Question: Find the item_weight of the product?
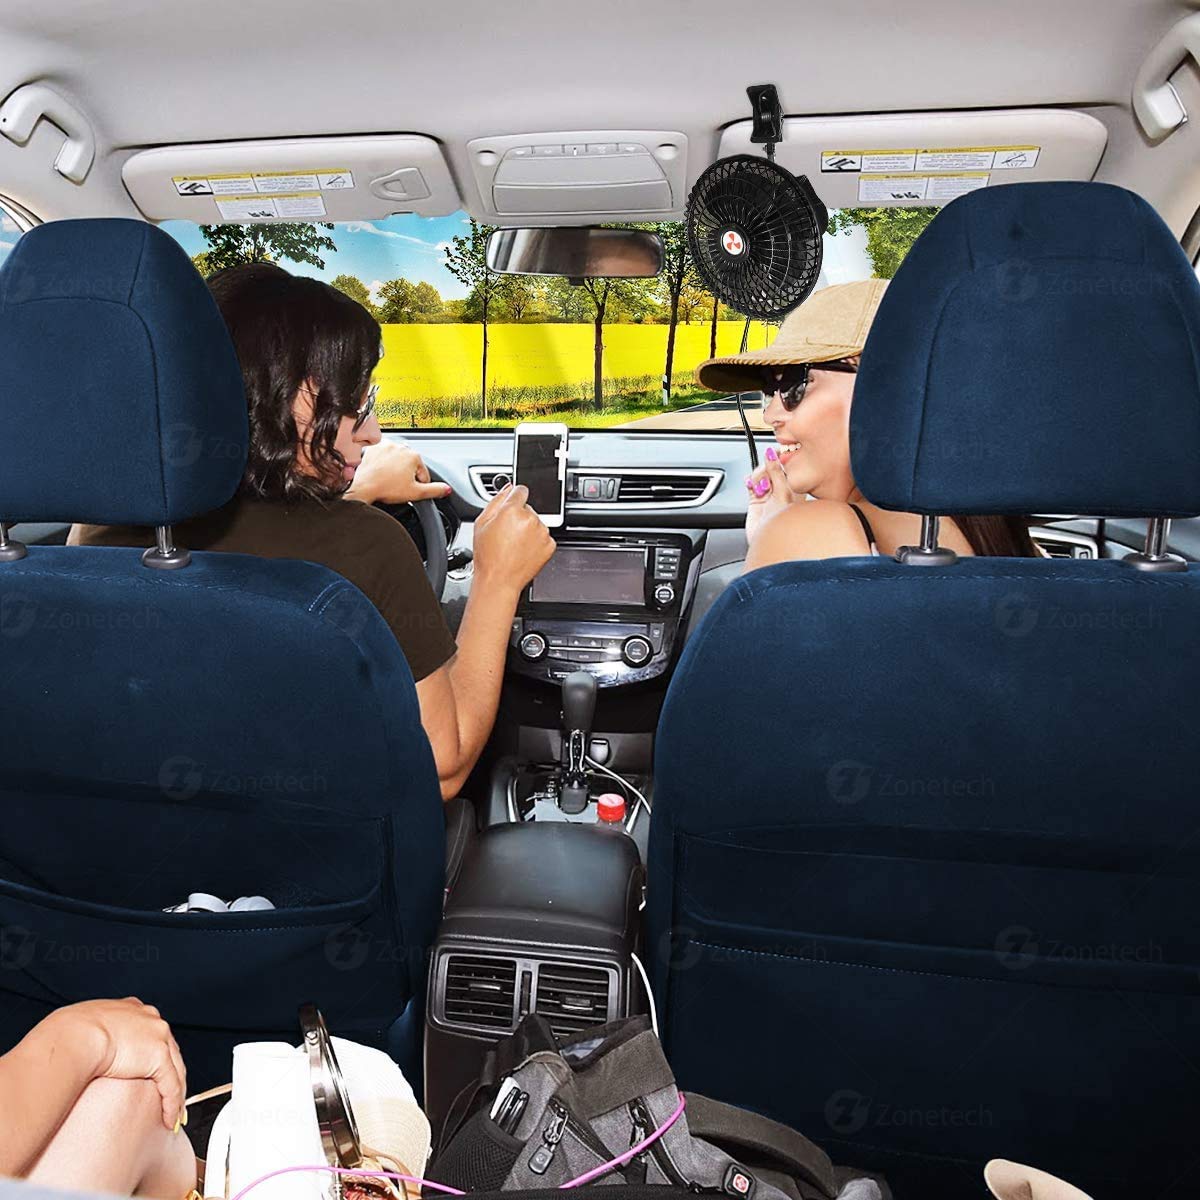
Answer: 7.0 ounce